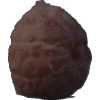
Label: orange_peeled